Quincy Owusu-Abeyie

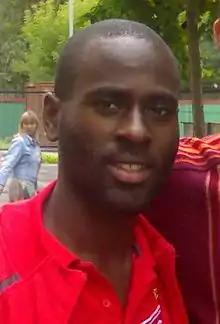
Owusu-Abeyie pictured in 2007

Quincy Jamie Owusu-Abeyie (born 15 April 1986), often known simply as Quincy, is a former professional footballer who played as a forward or left winger. Quincy is also a rapper, who goes by the name BLOW.